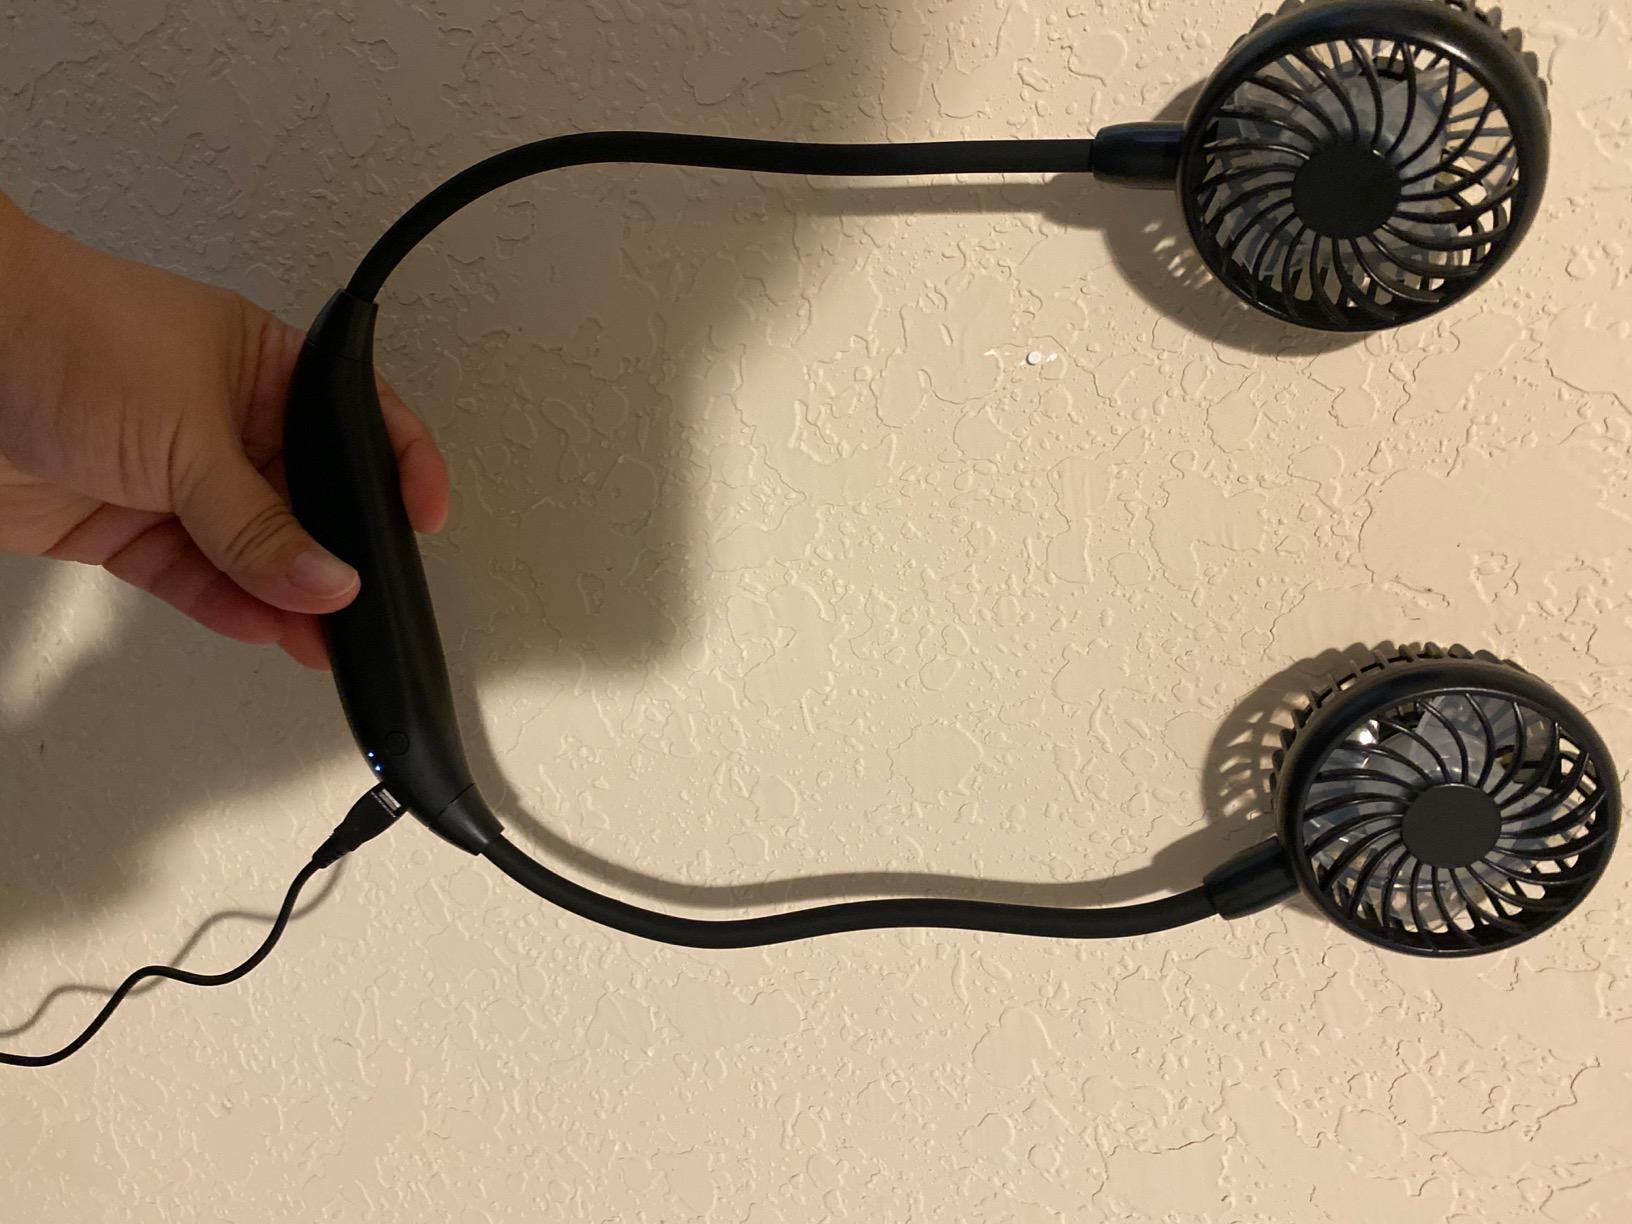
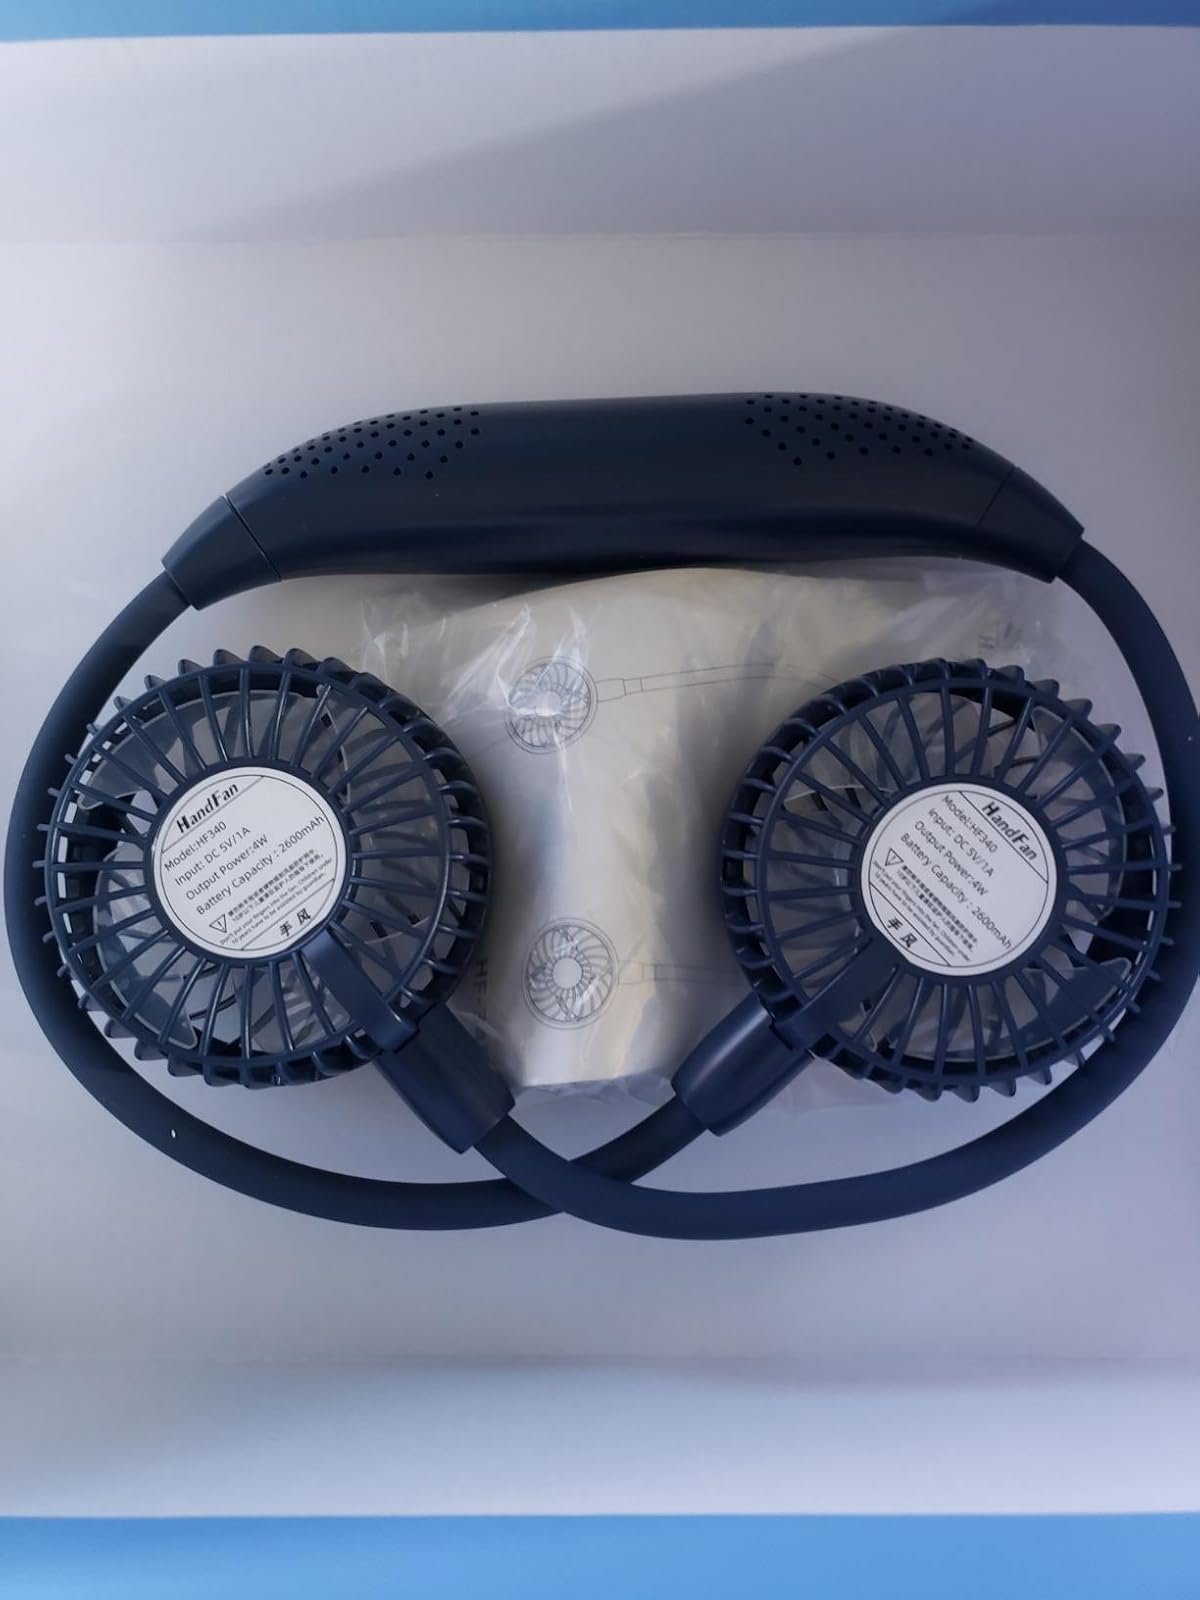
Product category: fan
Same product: no